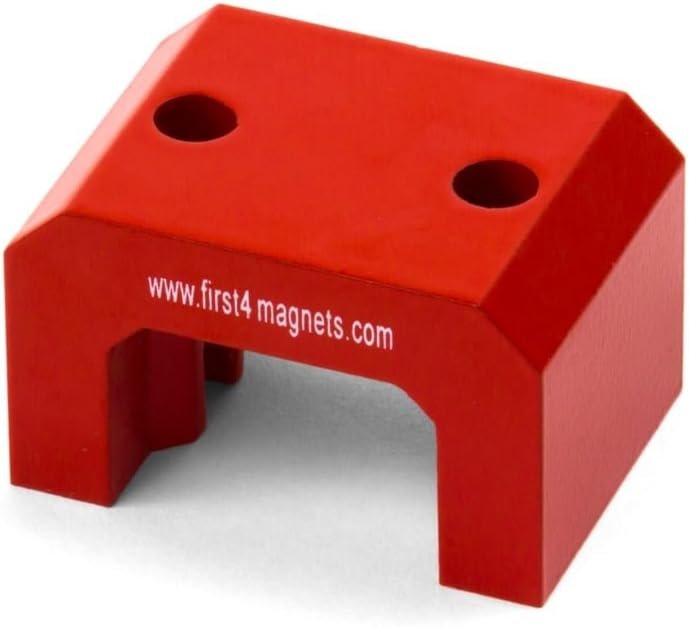
Extra Large Red Alnico Horseshoe Magnet for High-Temperature, Engineering, and Manufacturing Applications - 57mm x 35mm x 40.5mm - 50.72lbs Pull
Category: Tools & Home Improvement
Product Description Pack of 1. 57mm [2. 24"] x 35mm [1. 38"] x 40. 5mm [1. 59"]. 2 x 8mm [0. 31"] holes. 23kg [50 lbs.] pull. 500 degree Celsius [932°F] operating temperature. Protective epoxy coating. This magnet is popular in engineering and manufacturing industries due to its strength, operating temperature and corrosion resistance properties. The Alnico magnets North and South poles are on opposite ends which makes it perfect for classroom demonstrations. PLEASE NOTE – All imperial measurements [Inches (“) and Pounds (lb.)] are rounded conversions from metric [Millimeters (mm) and Kilograms (kg)] production measurements and should be used as approximations only. Set Contains: 1 x 58 x 35 x 40.5 magnet(s)
Features: IDEAL FOR ENGINEERING & MANUFACTURING. This magnet is popular in engineering and manufacturing industries due to its strength, operating temperature, and corrosion resistance properties. | RESISTANT TO CORROSION. Resistant to corrosion with a 500-degree Celsius operating temperature makes this magnet ideal for high-temperature and underwater/sub-sea applications. | PROTECTIVE COATING. Protective epoxy coating. | SPECIFICATIONS. 57mm x 35mm x 40.5mm. 2 x 8mm holes. 23kg pull. 500-degree Celsius operating temperature. | This magnet is popular in engineering and manufacturing industries due to its strength, operating temperature and corrosion resistance properties.